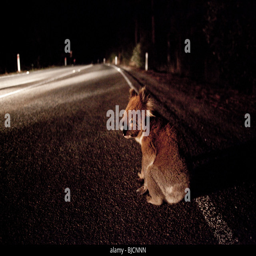
biological species trying to cross a road at night